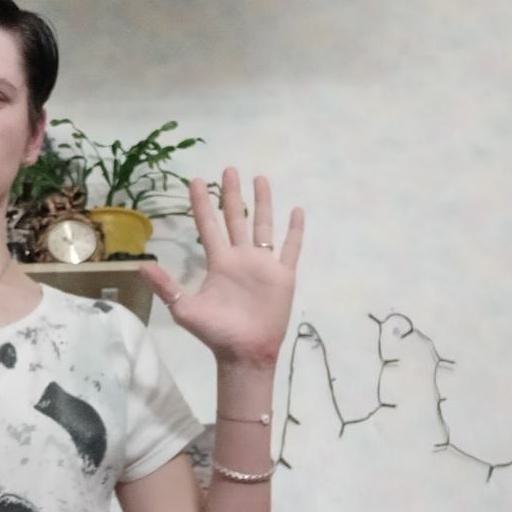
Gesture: palm